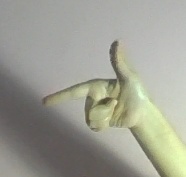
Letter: yaa